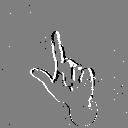
ASL letter: l